Phidippus clarus

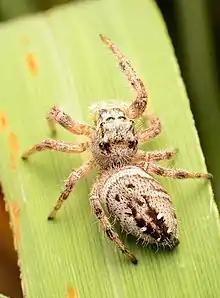
Adult female, western form

"Phidippus clarus" is found in old fields throughout most of the United States and southern Canada. It has also been recorded from western Mexico. It lives among flowers, often sharing habitats with the small to medium-sized crab spider "Misumena vatia", which waits for prey. "P. clarus" often waits upside down near the top of a plant such as basil leaves, a position which may be useful for detecting prey and then quickly jumping down before the prey can escape. In a 2002 survey of jumping spiders in Minnesota, "P. clarus" accounted for 52% of the total found.